Takadaya Kahei

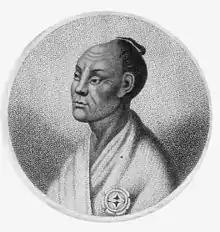
Takadaya Kahei, drawn by a member of the Golovnin expedition,

was a Japanese merchant credited with transforming the trading outpost of Hakodate in Japan's northern island of Hokkaidō into a thriving city. He is also recognised for opening the northern Etorofu sea route to the Kuril island fisheries and helping settle territorial disputes with Russia over the islands.